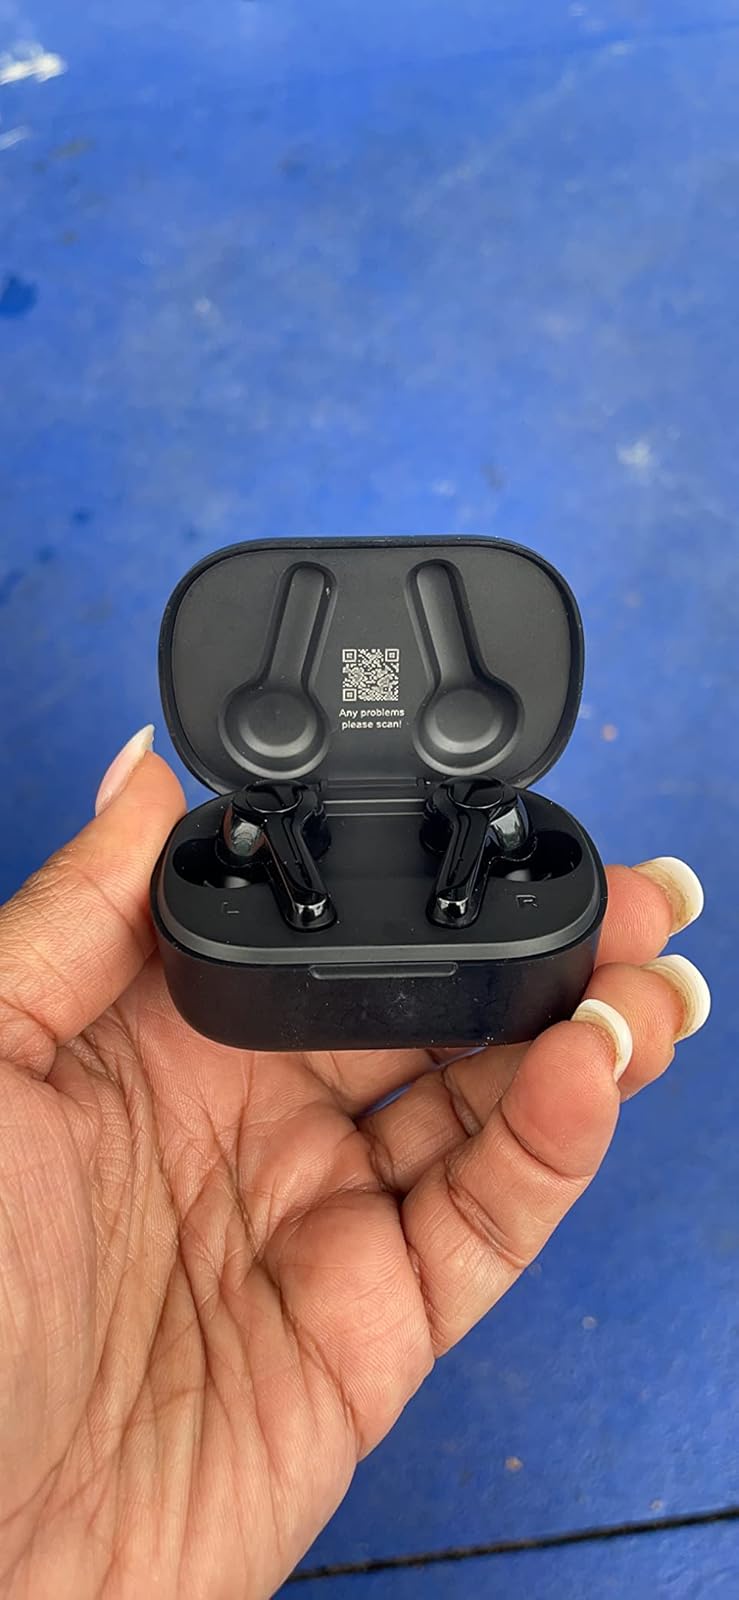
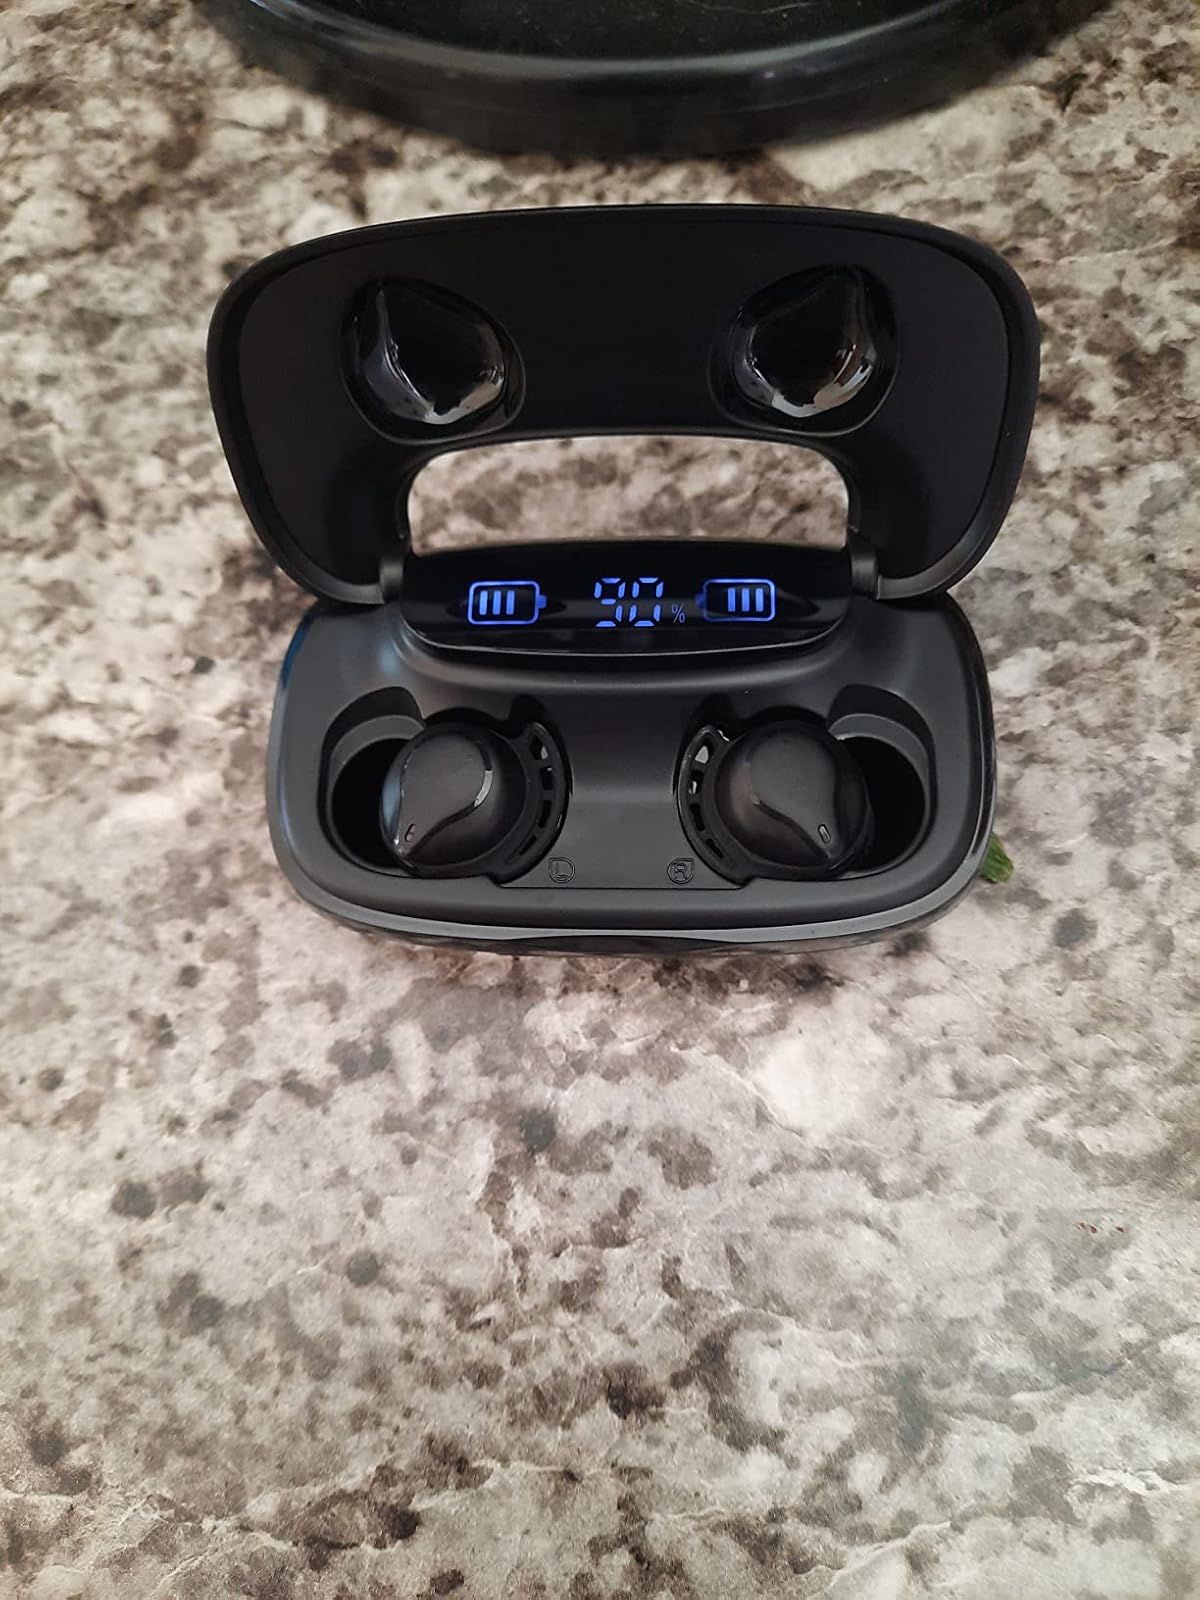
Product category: earbuds
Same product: no